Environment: real
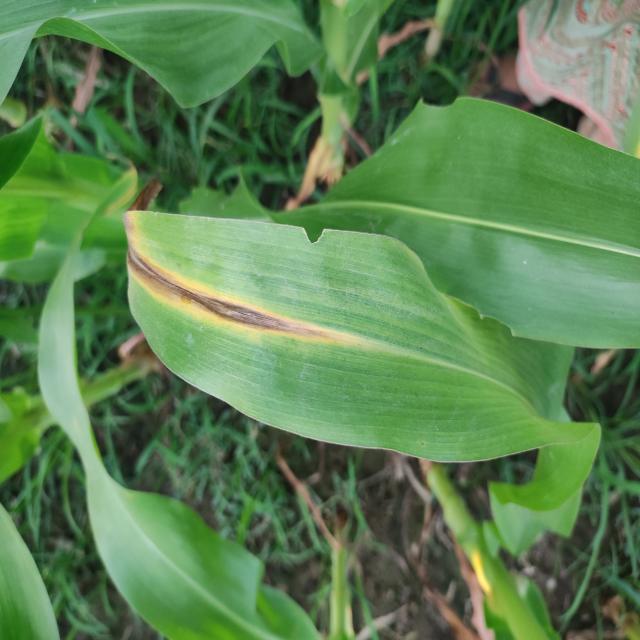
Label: nitrogen_deficiency